History of science and technology in Mexico

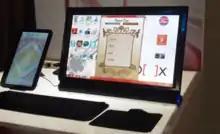
Desktop and tablet PC made in Guadalajara by local company Meebox

In 1959, the Mexican Academy of Sciences was established as a non-governmental, non-profit organization of distinguished scientists. The academy has grown in membership and influence, and it represents a strong voice of scientists from different fields, mainly in science policy.